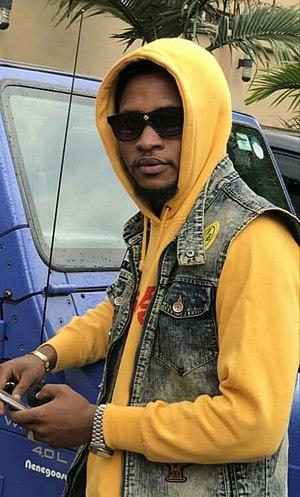
Corneille Akilimali Bufole, connu sous son nom de scène Cor Akim, est un chanteur, pianiste, compositeur et parolier congolais, né à Bukavu au Sud-Kivu.